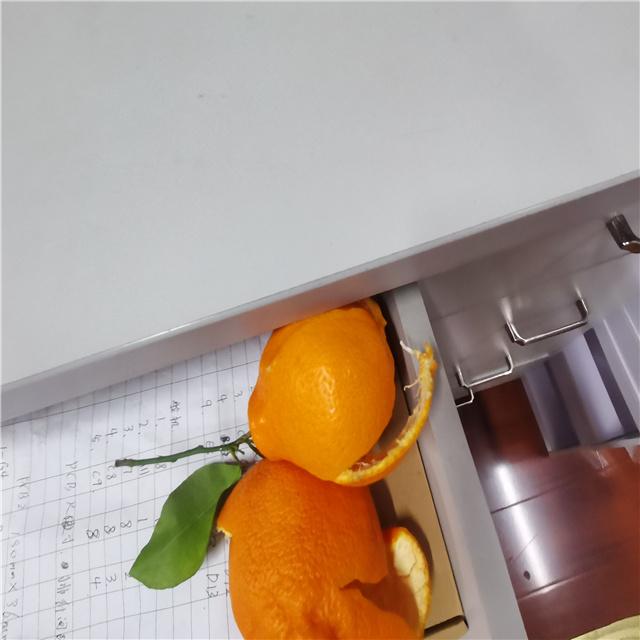
Label: peels